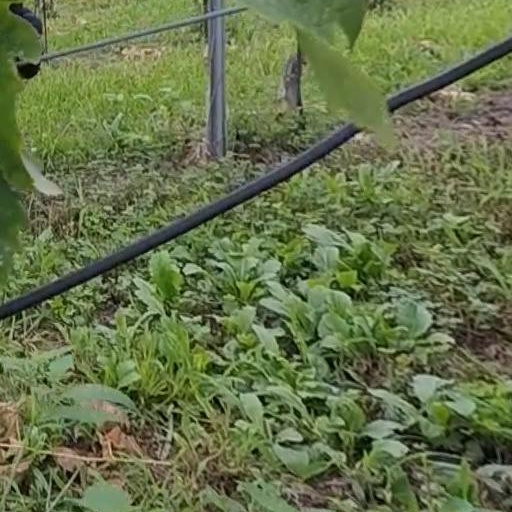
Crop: grape